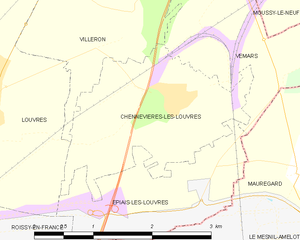
Carte des communes françaises Chennevières-lès-Louvres